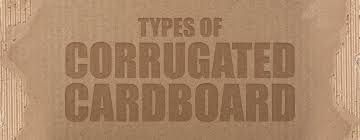
Waste category: cardboard